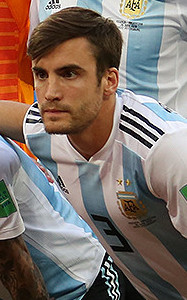
นิโกลัส ตาเกลียฟิโก

| name = นิโกลัส ตาเกลียฟิโก
| image = Argentina team in St. Petersburg (cropped).jpg
| caption = ตาเกลียฟิโกกับฟุตบอลทีมชาติอาร์เจนตินา|อาร์เจนตินาในฟุตบอลโลก 2018
| fullname = นิโกลัส อาเลฆันโดร ตาเกลียฟิโก
| birth_place = รัฐบัวโนสไอเรส|บัวโนสไอเรส, อาร์เจนตินา
| position = กองหลัง#ฟุลแบ็ก|แบ็กซ้าย
| currentclub = ออแล็งปิกลียอแน|ลียง
| clubnumber = 3
| youthyears1 = ????–2010
| youthclubs1 = กลุบอัตเลติโกแบนฟิลด์|แบนฟิลด์
| years1 = 2010–2015
| clubs1 = กลุบอัตเลติโกแบนฟิลด์|แบนฟิลด์
| caps1 = 90
| goals1 = 2
| years2 = 2012–2013
| clubs2 = → เรอัลมูร์เซีย (ยืมตัว)
| caps2 = 27
| goals2 = 0
| years3 = 2015–2018
| clubs3 = กลุบอัตเลติโกอินเดเปนดิเอนเต|อินเดเปนดิเอนเต
| caps3 = 85
| goals3 = 2
| years4 = 2018–2022
| clubs4 = อาเอฟเซ อายักซ์|อายักซ์
| caps4 = 115
| goals4 = 9
| years5 = 2022–
| clubs5 = ออแล็งปิกลียอแน|ลียง
| caps5 = 15
| goals5 = 1
| nationalyears1 = 2007
| nationalteam1 = อาร์เจนตินา อายุไม่เกิน 15 ปี
| nationalcaps1 = 2
| nationalgoals1 = 0
| nationalyears2 = 2009
| nationalteam2 = ฟุตบอลทีมชาติอาร์เจนตินารุ่นอายุไม่เกิน 17 ปี|อาร์เจนตินา อายุไม่เกิน 17 ปี
| nationalcaps2 = 5
| nationalgoals2 = 0
| nationalyears3 = 2011
| nationalteam3 = ฟุตบอลทีมชาติอาร์เจนตินารุ่นอายุไม่เกิน 20 ปี|อาร์เจนตินา อายุไม่เกิน 20 ปี
| nationalcaps3 = 12
| nationalgoals3 = 1
| nationalyears4 = 2017–
| nationalteam4 = ฟุตบอลทีมชาติอาร์เจนตินา|อาร์เจนตินา
| nationalcaps4 = 48
| nationalgoals4 = 0
MedalCountry|
นิโกลัส อาเลฆันโดร ตาเกลียฟิโก (; เกิด 31 สิงหาคม ค.ศ. 1992) เป็นนักฟุตบอลชาวอาร์เจนตินา ปัจจุบันเล่นในตำแหน่งแบ็กซ้ายให้กับออแล็งปิกลียอแน|ลียง สโมสรในลีกเอิง และฟุตบอลทีมชาติอาร์เจนตินา|ทีมชาติอาร์เจนตินา
==สโมสรอาชีพ==
===แบนฟิลด์===
ตาเกลียฟิโกลงเล่นฟุตบอลอาชีพนัดแรกให้กับกลุบอัตเลติโกแบนฟิลด์|แบนฟิลด์ในนัดที่ชนะกลุบอัตเลติโกติเกร|ติเกร 2–1 โดยลงมาเป็นตัวสำรองในนาทีที่ 72 และจากนั้นเขาได้ลงเล่นเป็นตัวจริงในเกมถัดมาที่เสมอกับกลุบอัตเลติโกอูรากัน|อูรากัน 2–2 จากนั้นในปี 2012 ตาเกลียฟิโกได้เซ็นสัญญา 1 ปีไปเล่นให้กับเรอัลมูร์เซียด้วยสัญญายืมตัว
===อินเดเปนดิเอนเต===
ในปี 2015 ตาเกลียฟิโกได้ย้ายไปร่วมทีมกลุบอัตเลติโกอินเดเปนดิเอนเต|อินเดเปนดิเอนเตโดยไม่เปิดเผยค่าตัวและได้ลงเล่นนัดแรกให้กับสโมสรในนัดที่ชนะนิวเวลส์โอลด์บอยส์ 3–2 หลังจากนั้นตาเกลียฟิโกในฐานะกัปตันทีมได้พาทีมชนะเลิศรายการโกปาซูดาเมริกานา 2017
===อายักซ์===
วันที่ 5 มกราคม 2018 ตาเกลียฟิโกย้ายไปร่วมทีมอาเอฟเซ อายักซ์|อายักซ์ โดยมีค่าตัว 4 ล้านปอนด์ และลงเล่นนัดแรกให้กับสโมสรในนัดที่ชนะไฟเยอโนร์ด 2–0 เมื่อวันที่ 21 มกราคม 2018
==การเล่นทีมชาติ==
ตาเกลียฟิโกลงเล่นทีมชาติชุดเยาวชนในทุกระดับ ได้แก่ รุ่นอายุไม่เกิน 15 ปี, อายุไม่เกิน 15 ปี และอายุไม่เกิน 20 ปี เขาได้ลงเล่นในฟุตบอลโลกเยาวชนอายุไม่เกิน 20 ปี 2011 ซึ่งจัดขึ้นที่ประเทศโคลอมเบีย
เดือนพฤษภาคม 2018 ตาเกลียฟิโกมีชื่อ 23 คนสุดท้ายในการแข่งขันฟุตบอลโลก 2018 และหลังจากนั้นเขาได้ร่วมทีมในการแข่งขันโกปาอาเมริกา 2019และได้อันดับสามจากการชนะฟุตบอลทีมชาติชิลี|ชิลี 2–1 ในรอบชิงที่สาม
==สถิติอาชีพ==
===สโมสร===
updated|18 กุมภาพันธ์ 2021|
===ทีมชาติ===
==เกียรติประวัติ==
===สโมสร===
อินเดเปนดิเอนเต
*โกปาซูดาเมริกานา: โกปาซูดาเมริกานา 2017|2017
	อายักซ์
* เอเรอดีวีซี: เอเรอดีวีซี ฤดูกาล 2018–19|2018–19
* เคเอ็นวีบีคัพ: 2018–19
===ทีมชาติ===
อาร์เจนตินา
* ฟุตบอลโลก: ฟุตบอลโลก 2022|2022
*ซูเปร์กลาซิโกเดลัสอาเมริกัส: 2017, 2019
* โกปาอาเมริกา: โกปาอาเมริกา 2021|2021
===รางวัลส่วนตัว===
*ผู้เล่นยอดเยื่ยมประจำเดือนของเอเรอดีวีซี: พฤศจิกายน 2018
==อ้างอิง==
==แหล่งข้อมูลอื่น==
*
* สถิติ at Football-Lineups.com
Navboxes
| title = ทีมชาติอาร์เจนตินา
| bg = #6AB5FF
| fg = white
| bordercolor = #00355E
หมวดหมู่:กองหลังฟุตบอล
หมวดหมู่:นักฟุตบอลชาวอาร์เจนตินา
หมวดหมู่:นักฟุตบอลทีมชาติอาร์เจนตินา
หมวดหมู่:ผู้เล่นในฟุตบอลโลก 2018
หมวดหมู่:ผู้เล่นในโกปาอาเมริกา 2019
หมวดหมู่:ผู้เล่นในโกปาอาเมริกา 2021
หมวดหมู่:ผู้เล่นในฟุตบอลโลก 2022
หมวดหมู่:ผู้เล่นในปริเมราดิบิซิออนเดอาร์เฆนตินา
หมวดหมู่:ผู้เล่นกลุบอัตเลติโกอินเดเปนดิเอนเต‎
หมวดหมู่:ผู้เล่นในเซกุนดาดิบิซิออน‎
หมวดหมู่:ผู้เล่นในเอเรอดีวีซี‎
หมวดหมู่:ผู้เล่นอาเอฟเซ อายักซ์
หมวดหมู่:ผู้เล่นในชุดชนะเลิศโกปาอาเมริกา
หมวดหมู่:บุคคลจากรัฐบัวโนสไอเรส
หมวดหมู่:ผู้เล่นในชุดชนะเลิศฟุตบอลโลก